Croix de guerre (Belgium)

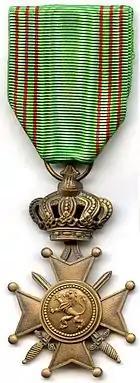
Obverse of the post-1954 "Croix de guerre"

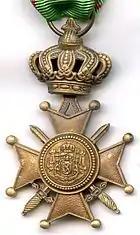
Reverse of the post-1954 "Croix de guerre"

On 3 April 1954, the Belgian government re-established the "Croix de guerre" but this time without any reference to a specific conflict. This decoration was intended to be awarded in a manner akin the World War II statute during potential future wars. The 1954 "Croix de guerre" has not yet been awarded and is currently no longer part of the military regulations regarding awards and decorations, although the cross was never officially abolished.